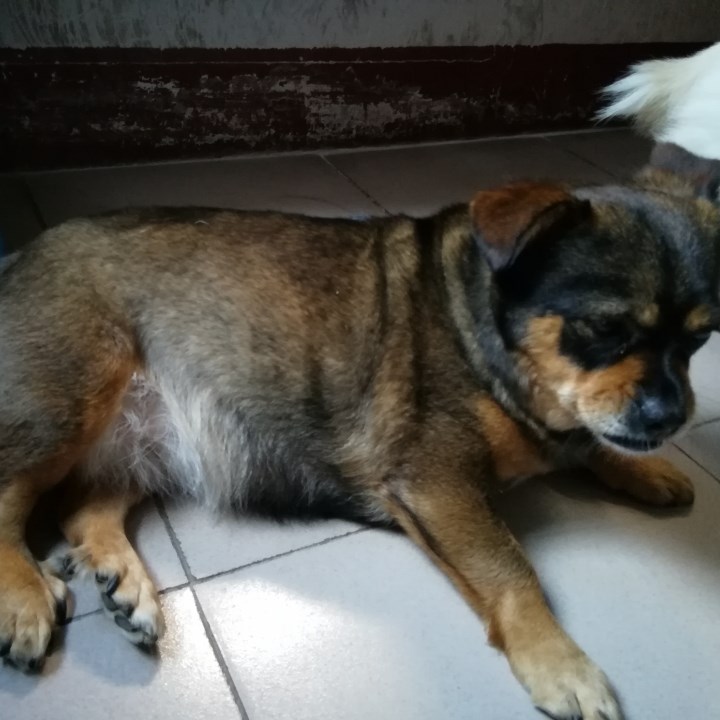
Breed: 420-n000124-Chihuahua